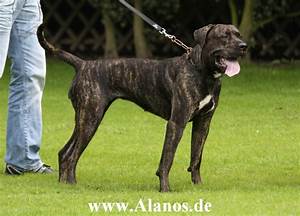
Label: dog